Ontario Highway 38

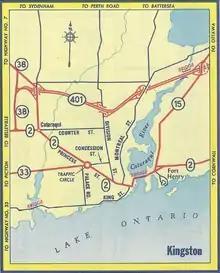
For several years following the completion of the Kingston Bypass (Highway 401), Highway 38 forked and featured two southern termini. Pictured is the 1958 Ontario Road Map.

As part of the work, a new road was constructed north from Highway 2 approximately west of Sydenham Road which would serve as the western terminus of the Kingston Bypass when it opened in November 1957.